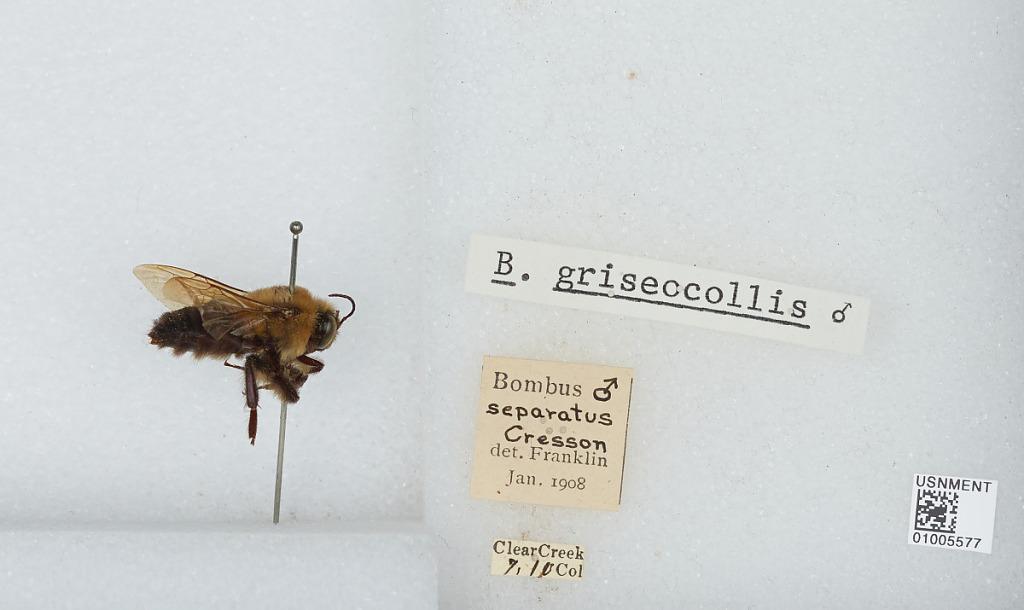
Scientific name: Bombus (Separatobombus) griseocollis (De Geer)
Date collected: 1910-7-
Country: United States
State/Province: Colorado
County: Clear Creek
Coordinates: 39.6958, -105.725
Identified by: Franklin